The Hidden Dungeon Only I Can Enter

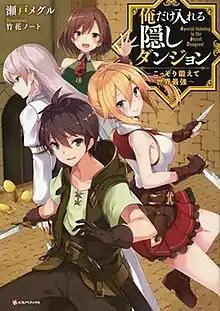
First light novel volume cover, featuring (clockwise from bottom left) Noir, Luna, Lola, and Emma

is a Japanese fantasy light novel series written by Meguru Seto and illustrated by Note Takehana. It began serialization online in January 2017 on the user-generated novel publishing website Shōsetsuka ni Narō. It was later acquired by Kodansha, who have published six volumes since August 2017 under their Kodansha Ranobe Books imprint. A manga adaptation with art by Tomoyuki Hino was serialized via Kodansha's Niconico-based "Suiyōbi no Sirius" manga service from May 2018 to June 2023. It has been collected in twelve "tankōbon" volumes. Both the light novel and manga are licensed in North America by Seven Seas Entertainment. An anime television series adaptation by Okuruto Noboru aired from January to March 2021 on the Animeism programming block.